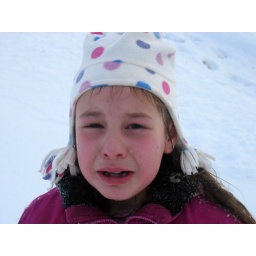
...she went face first in the snow at the bottom of the hill